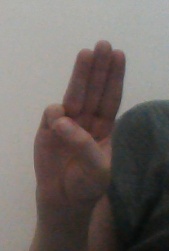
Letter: thaa